Lychnapsia

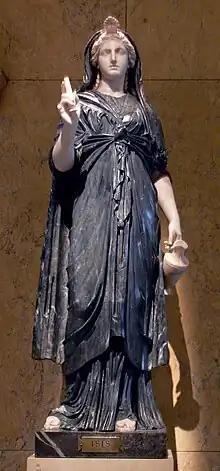
Romanized Isis (c. 100–150 AD, black and white marble)

The 12th of August on the Julian calendar corresponds to the 19th of Mesore on the Alexandrian calendar. On or around the 18th of Mesore, the Egyptians held a Nile festival named variously as "Wafa El-Nil", "Jabr El-Khalig", or "Fath El-Khalig" ("The Marriage of the Nile" in European scholarship), a nocturnally illuminated celebration when a clay statue called the Bride of the Nile "(Arousat El-Nil)" was deposited in the river.